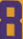
Number: 8